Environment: real
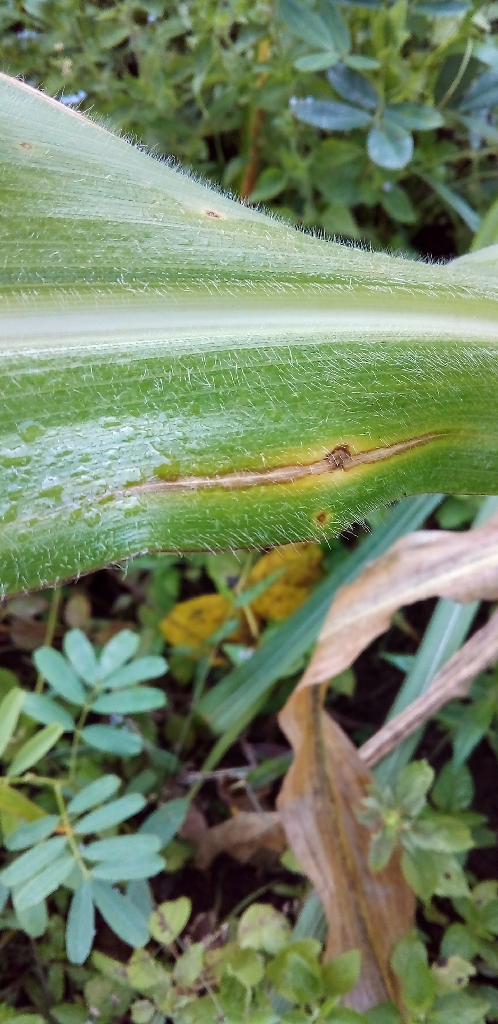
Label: northern_corn_leaf_blight